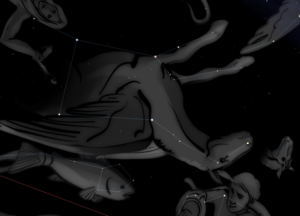
Pégase est un cheval ailé divin, l'une des créatures fantastiques les plus célèbres de la mythologie grecque. Généralement blanc, ayant pour père Poséidon, Pégase naît avec son frère Chrysaor du sang de la Gorgone Méduse, lorsqu'elle est décapitée par le héros Persée. D'après les poètes gréco-romains, il monte au ciel après sa naissance et se met au service de Zeus, qui le charge d'apporter les éclairs et le tonnerre sur l’Olympe.